Anaïs Napoleón

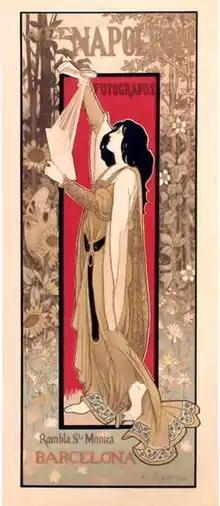
A poster made for their business in 1895 by Alexandre de Riquer

Anaïs Napoleón (Anne Tiffon Cassan; 1827 or 1831 in Narbonne, France – 1912 or 1916) was a French-Spanish photographer. She was one of the first women who made daguerreotypes in Spain. She was also a specialist in making business cards that included photographs. Napoleon was always very interested in learning about photographic advances and applied them to her work. Some evidence suggests that she was the only woman working with moving images.